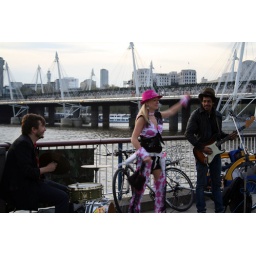
The girl in the middle was a rather vocal member of a hen party, not part of the main act.